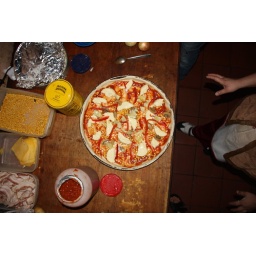
massive vegetarian pizza being prepared in the kitchen